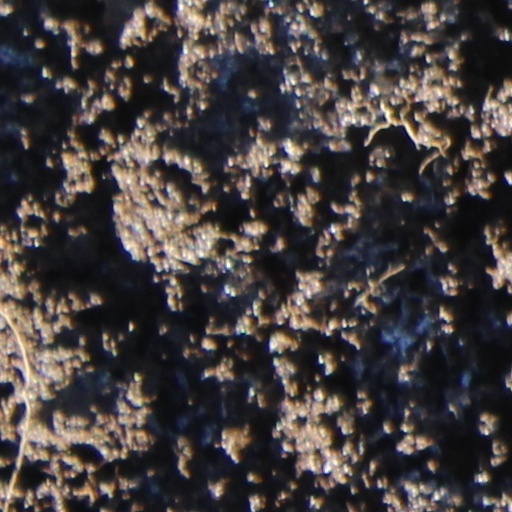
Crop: wheat